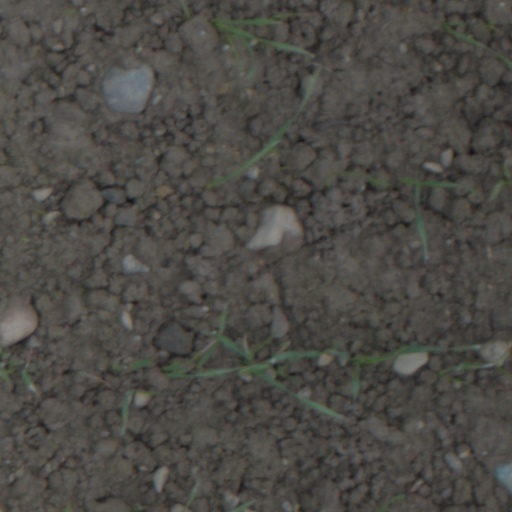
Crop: wheat